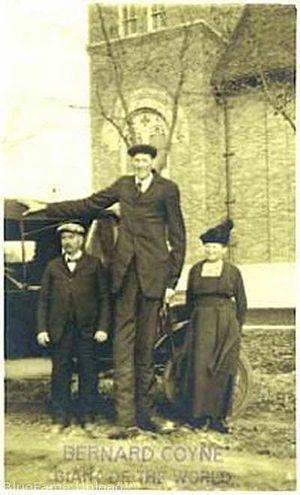
Bernard A. Coyne. On sait peu de choses de sa vie mais, dans les annales de la médecine, il faisait partie des douze personnes à avoir atteint les 8 pieds de hauteur. Il est possible qu'il ait mesuré 2,49 m pour un poids de 300 livres au moment de sa mort en 1921. Sa première carte d'enregistrement à l'occasion de la première guerre mondiale, datée du 29 août 1918, lui donne une taille de 8 pieds. Le Livre Guinness des Records assure qu'il a été réformé en 1918 alors qu'il mesurait 2,36 m.